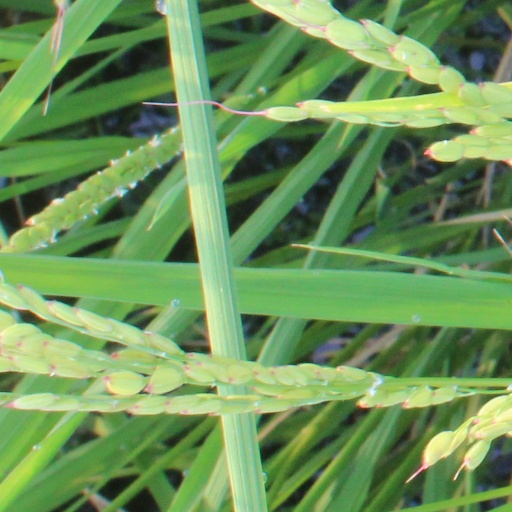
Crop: rice